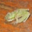
Label: frog